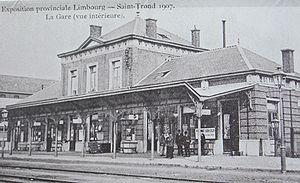
La gare de Saint-Trond est une gare ferroviaire belge de la ligne 21, de Hasselt à Landen, située à proximité du centre de la ville de Saint-Trond dans la province de Limbourg en Région flamande.